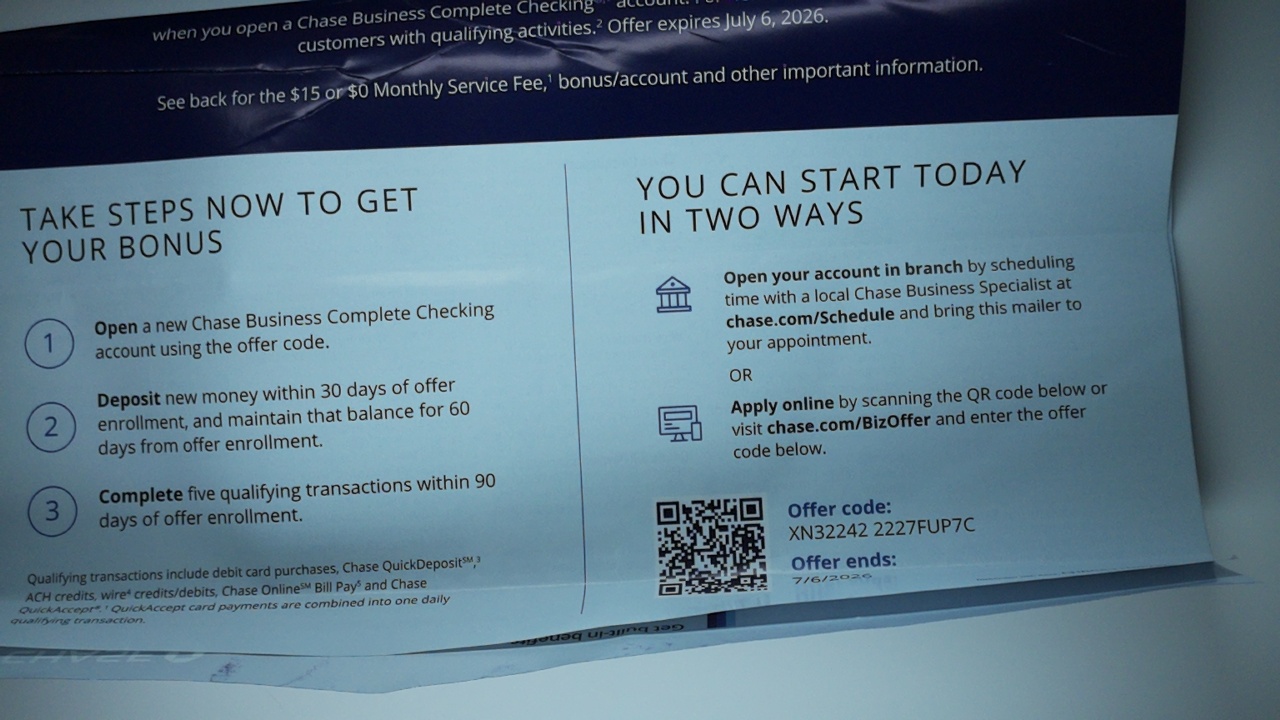
Label: recycle